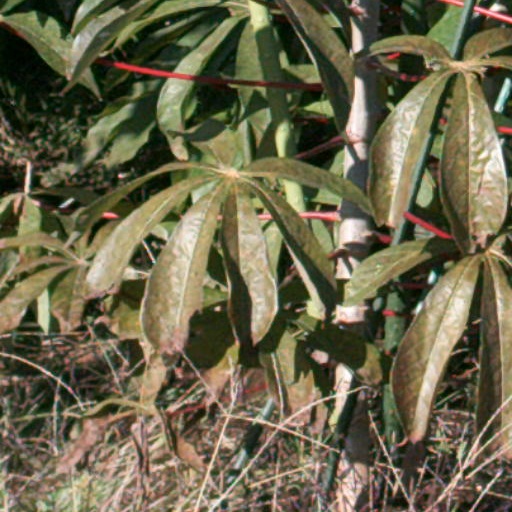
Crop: cassava